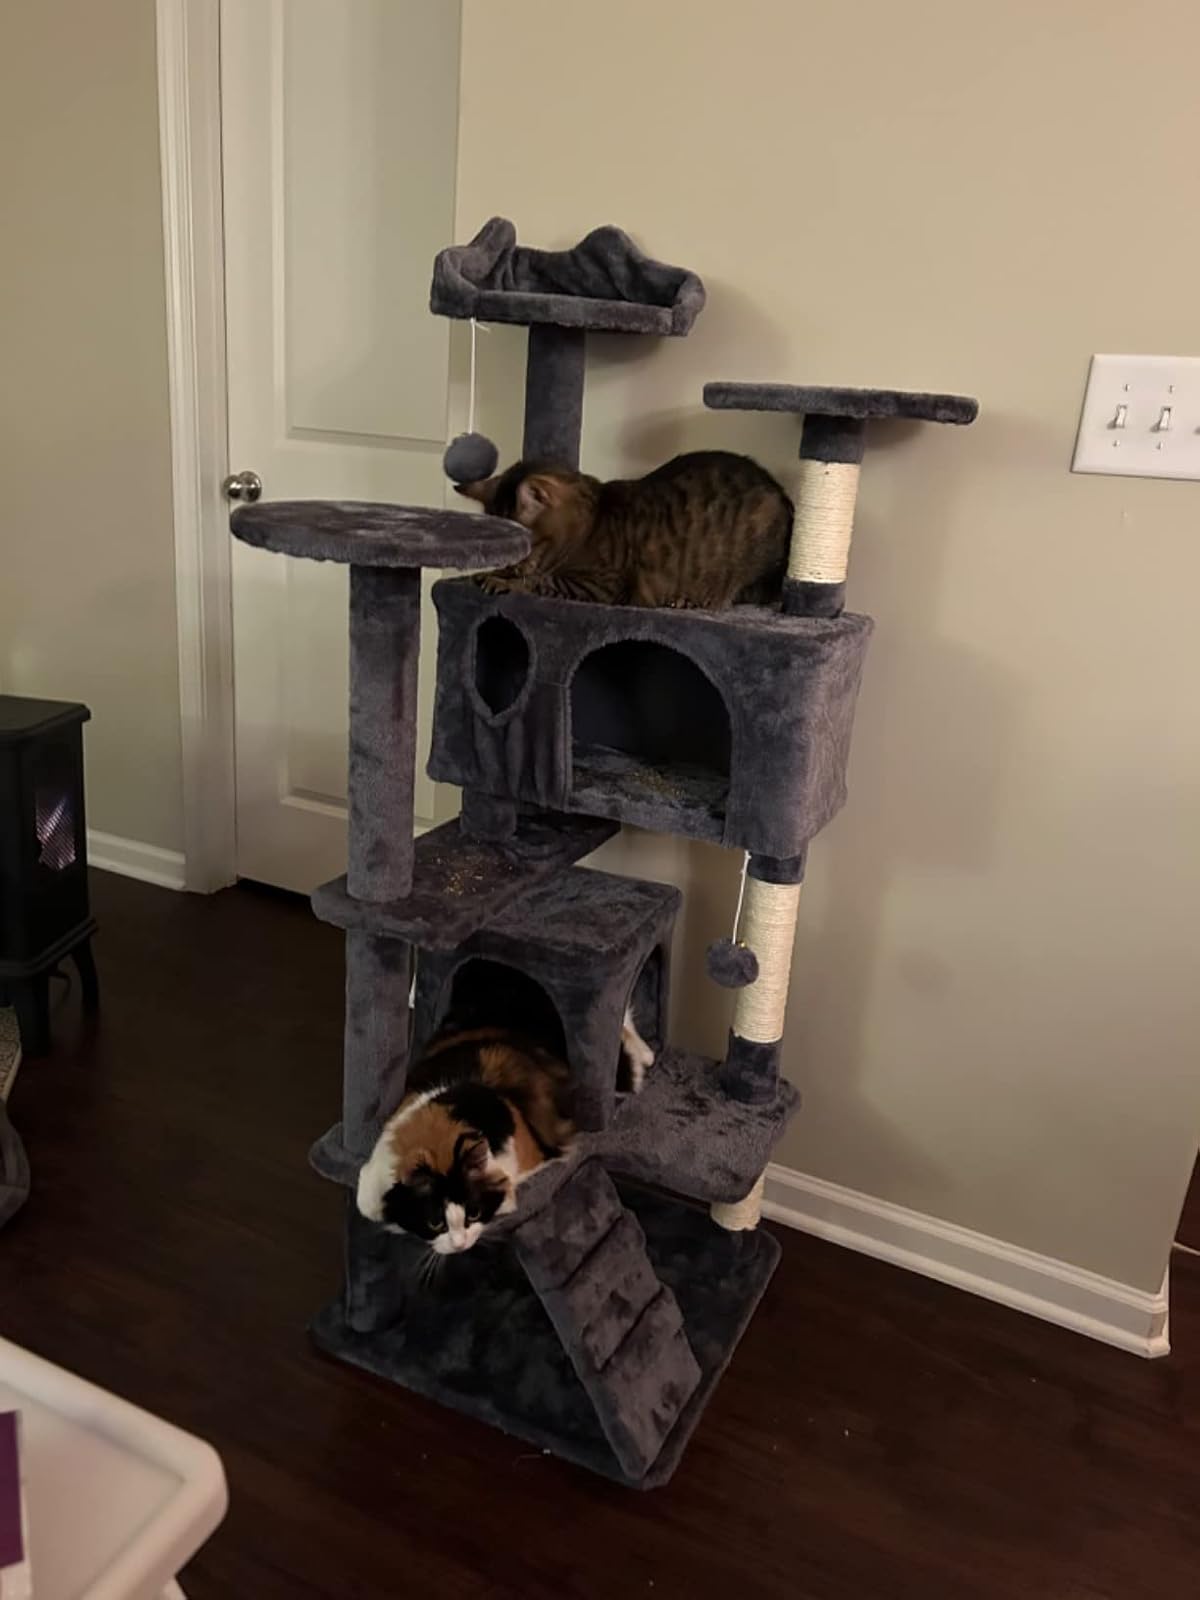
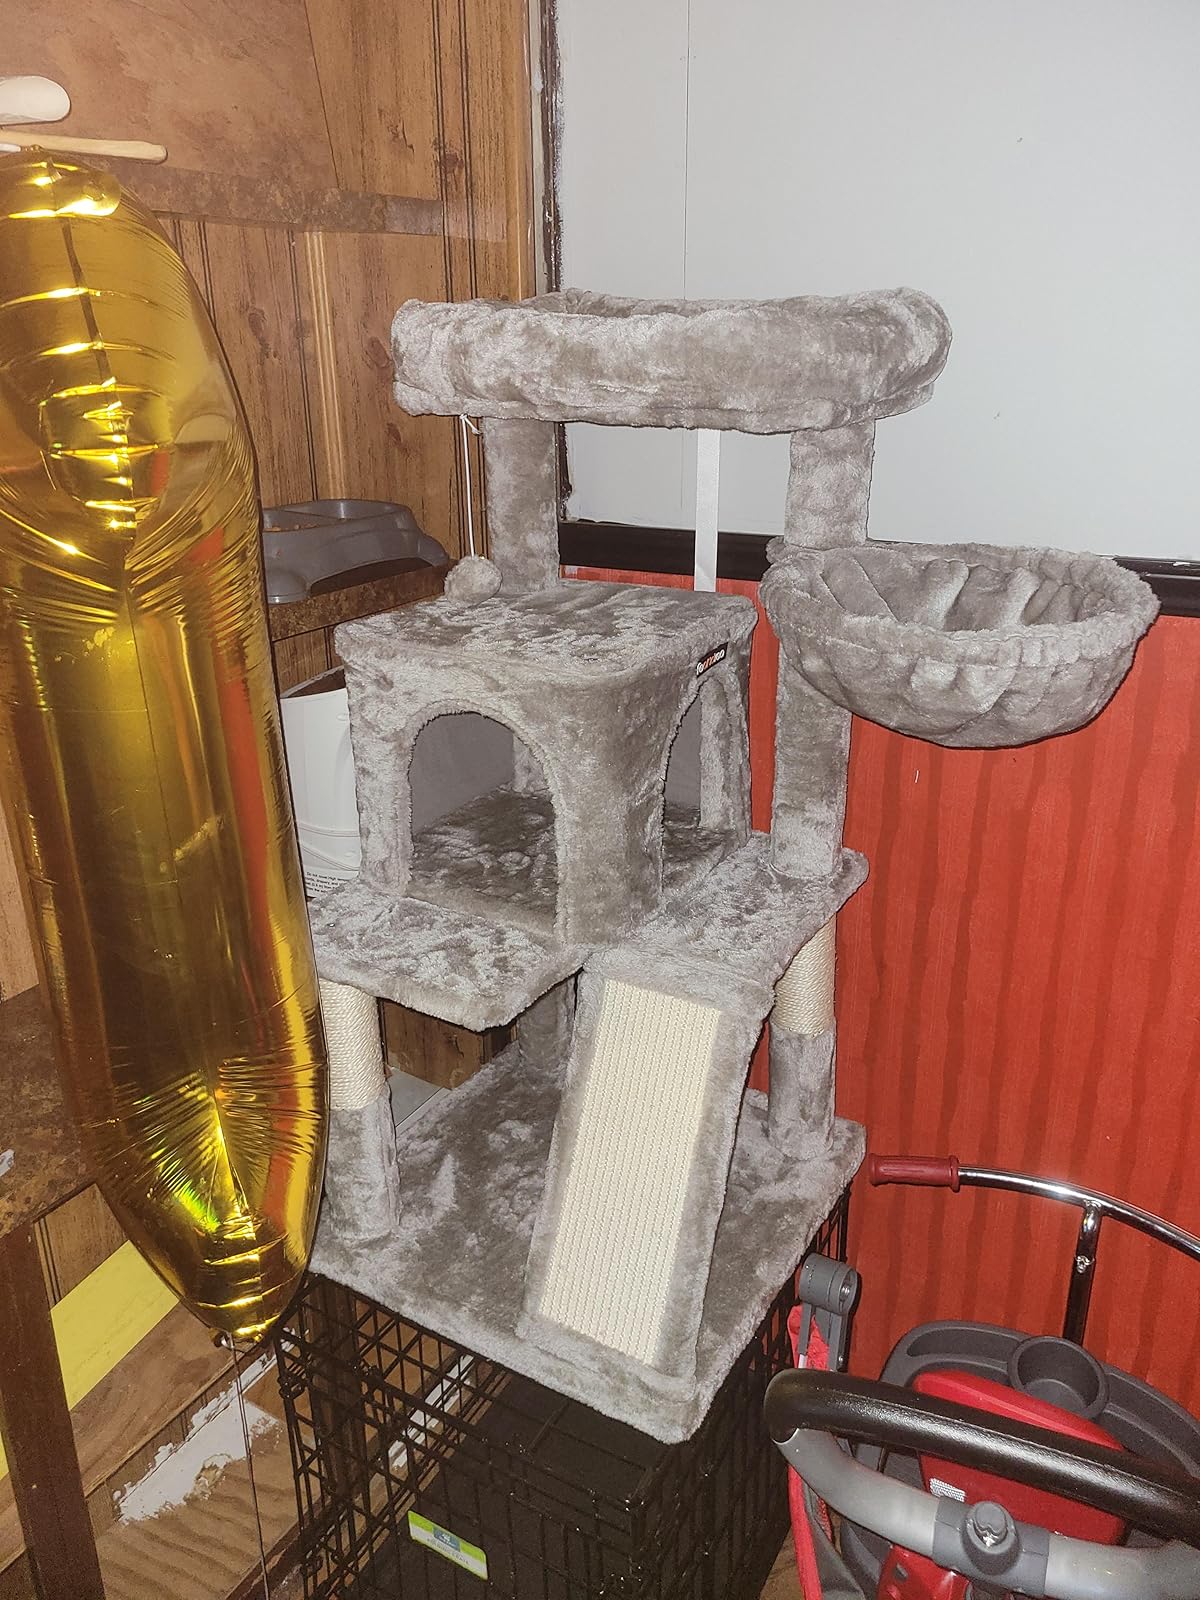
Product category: items_cat tree
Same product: no